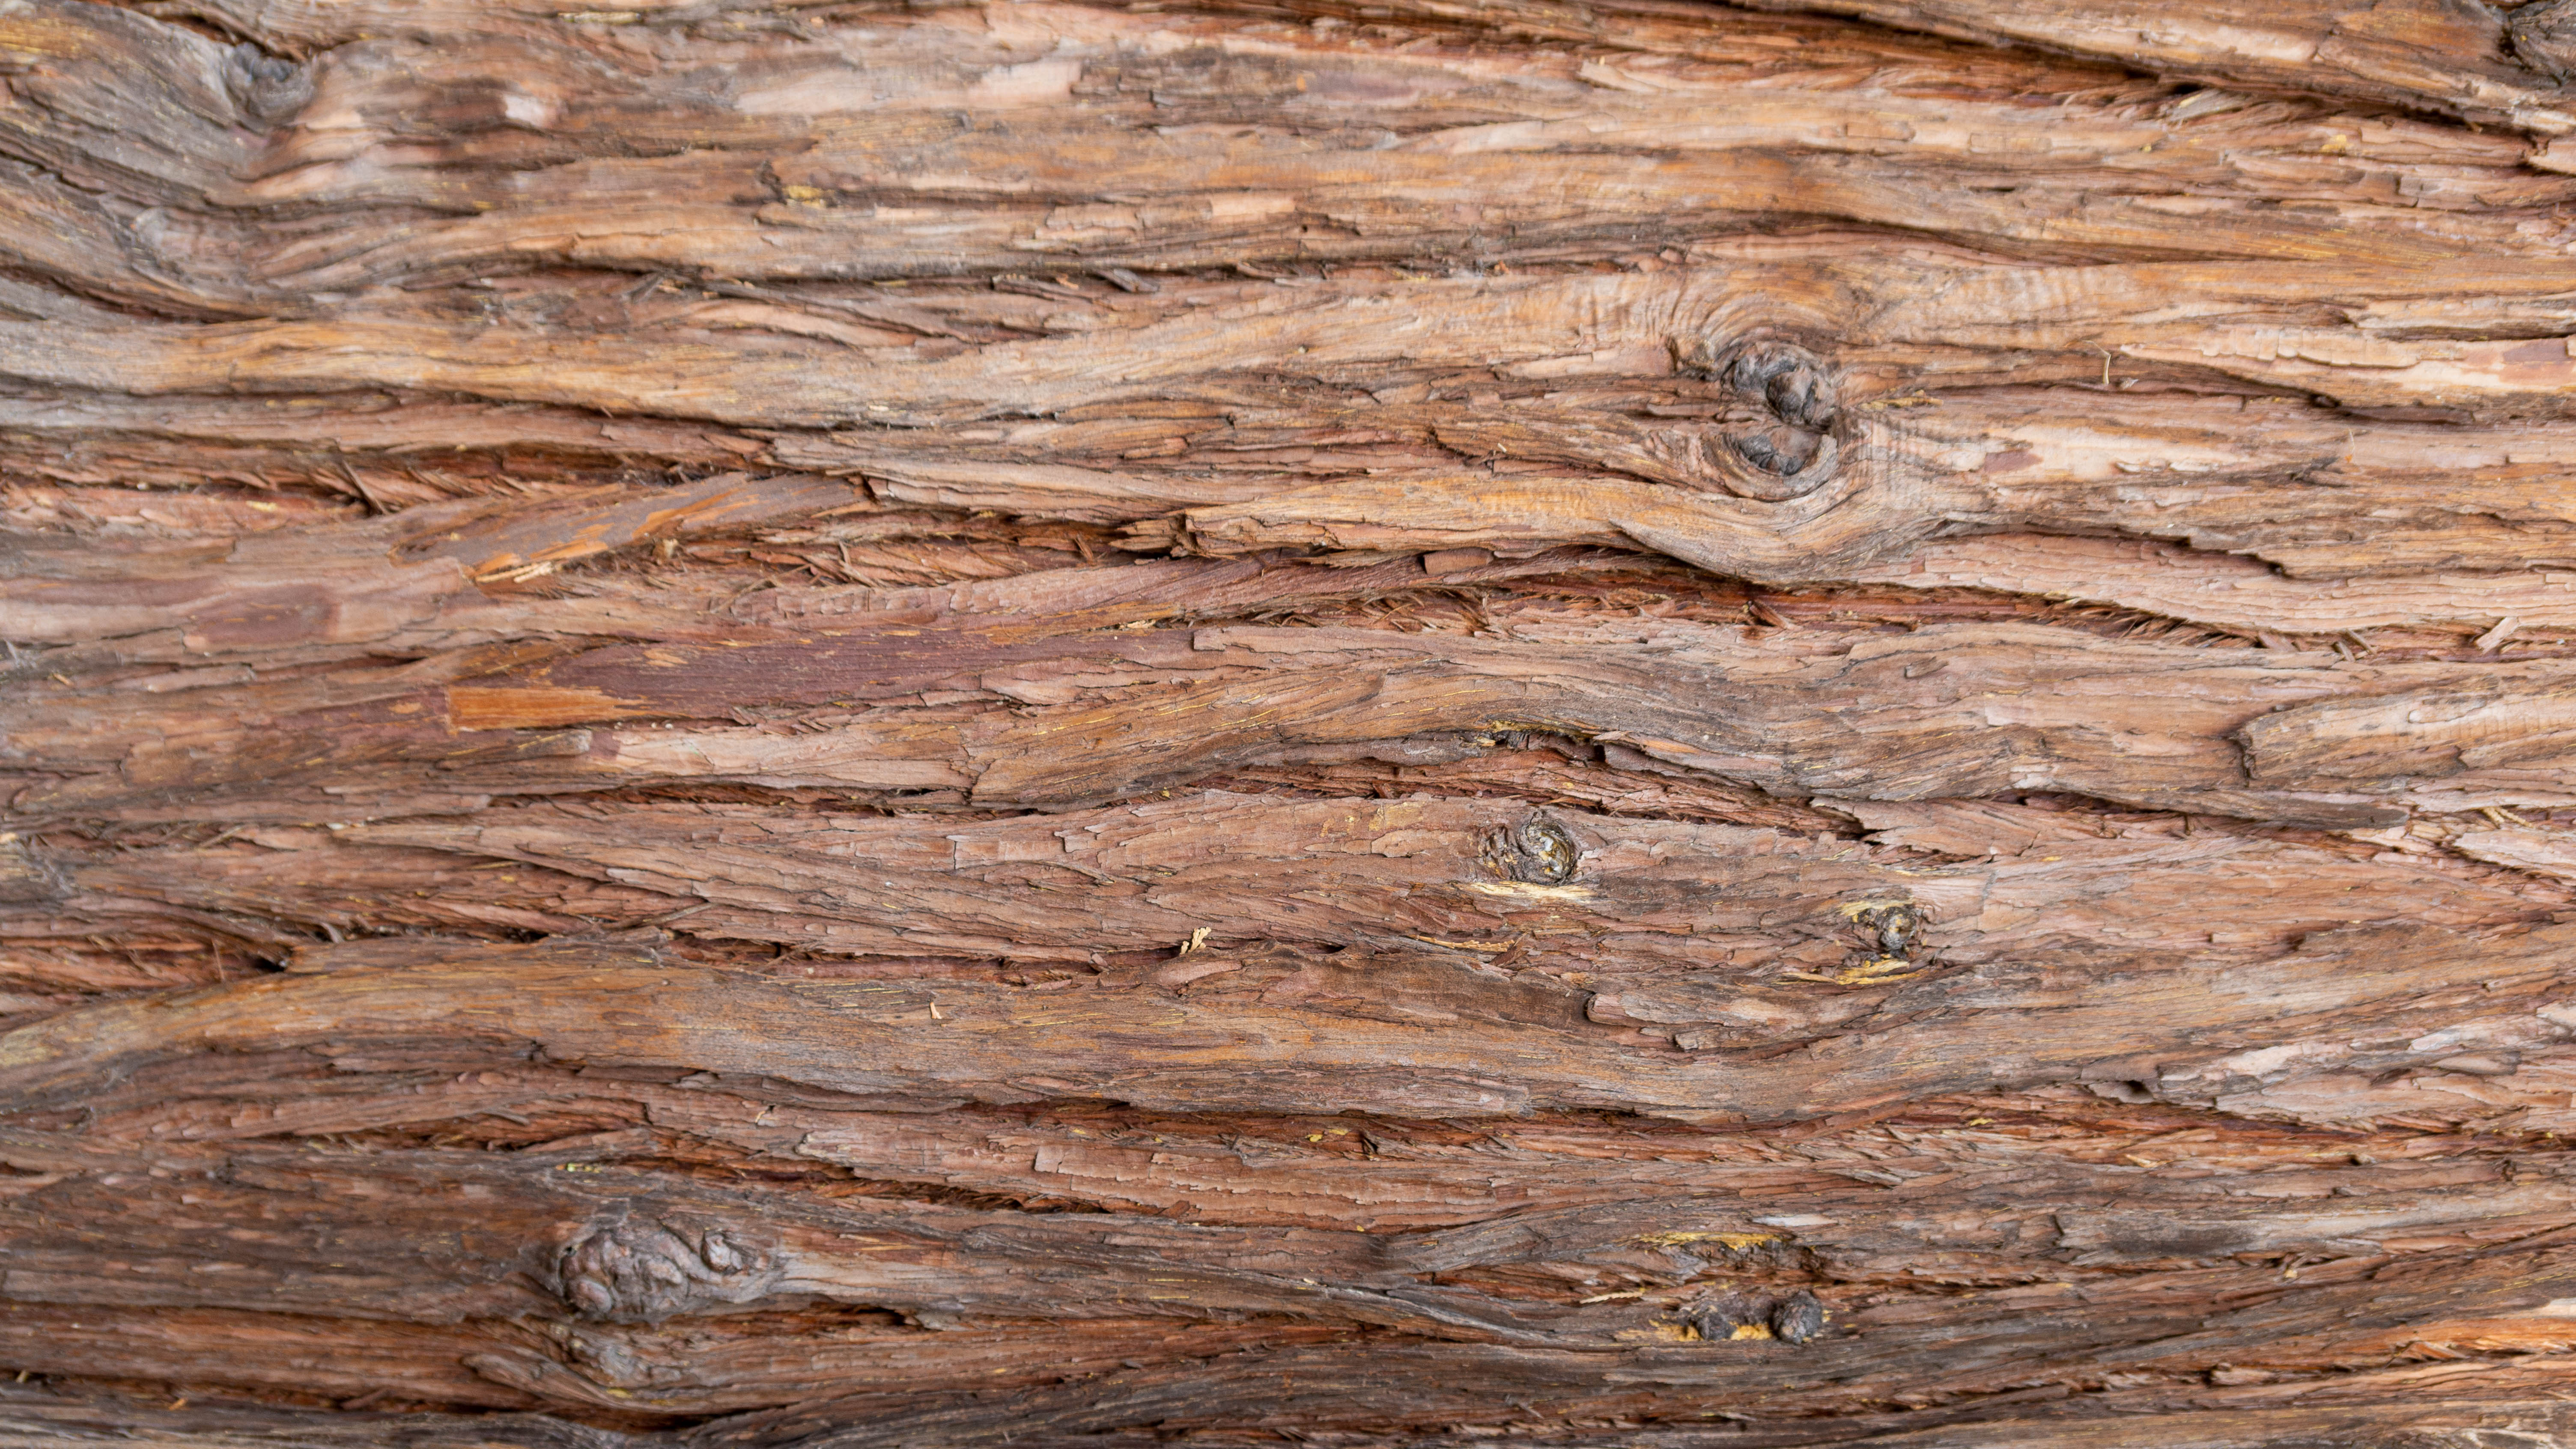
wood, background, pinetree, trunk, rock, brown, tree, geology, bedrock, formation, outcrop, woody plant, fault, plant, driftwood, hardwood, lumber